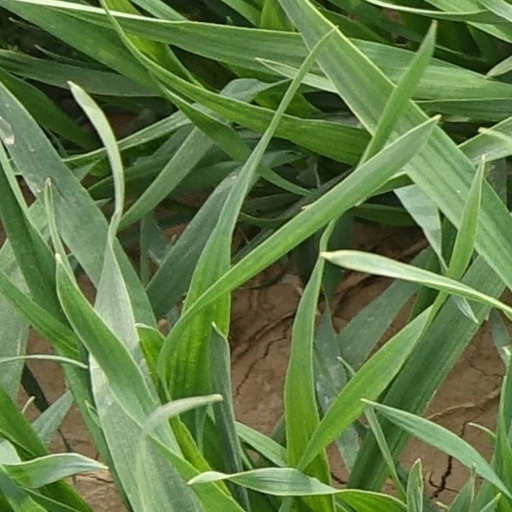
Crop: wheat